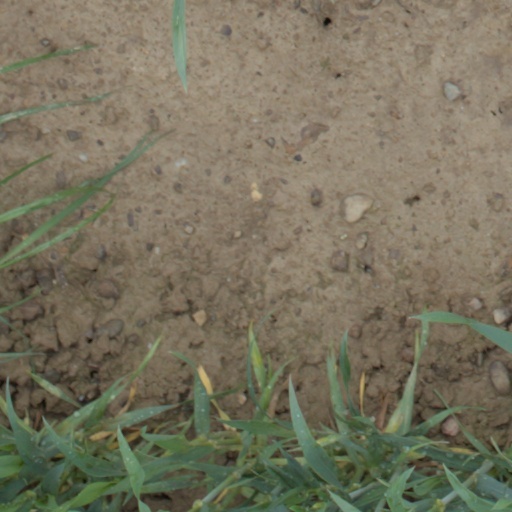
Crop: wheat